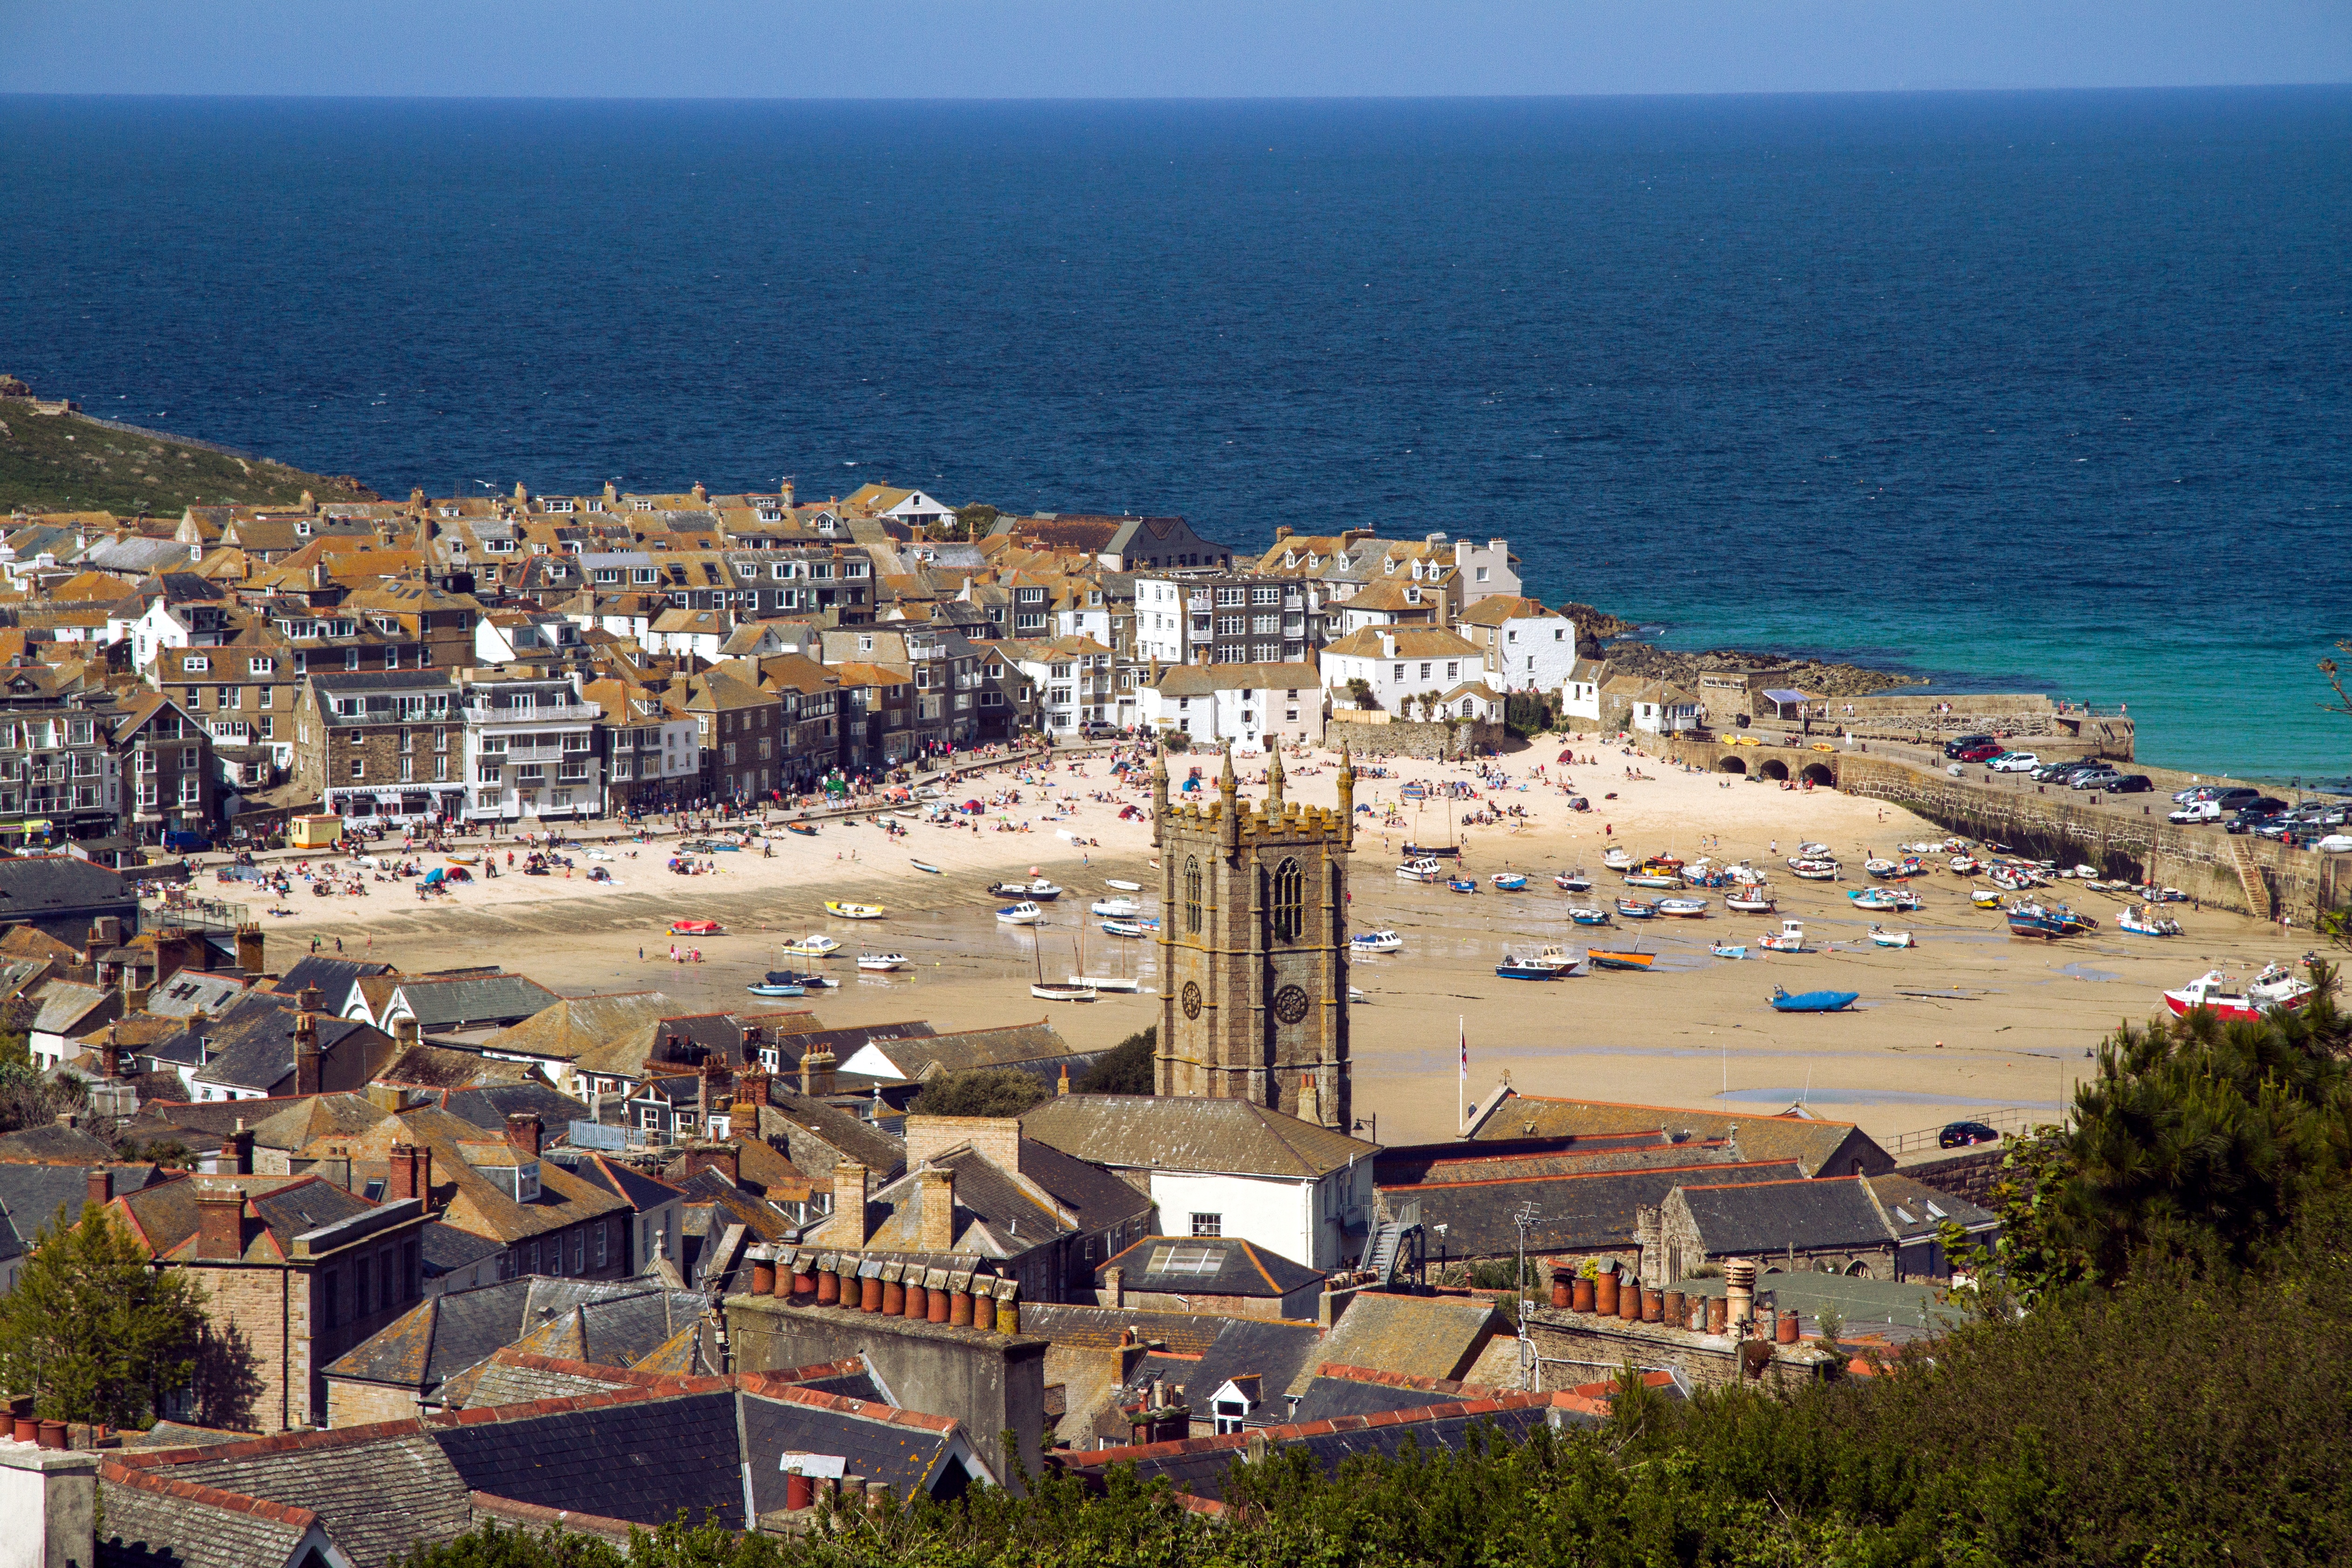
beach, sea, coast, dock, town, walkway, vacation, tower, bay, marina, tourism, england, resort, cornwall, cape, aerial photography, st ives